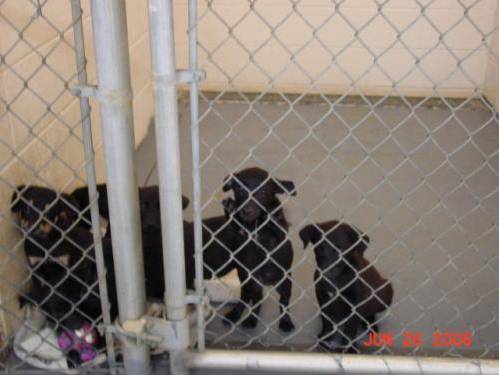
Label: dog